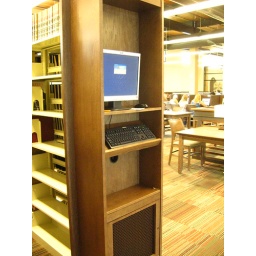
Excellent way to handle the computerized card catalog, in a streamlined computer shelf